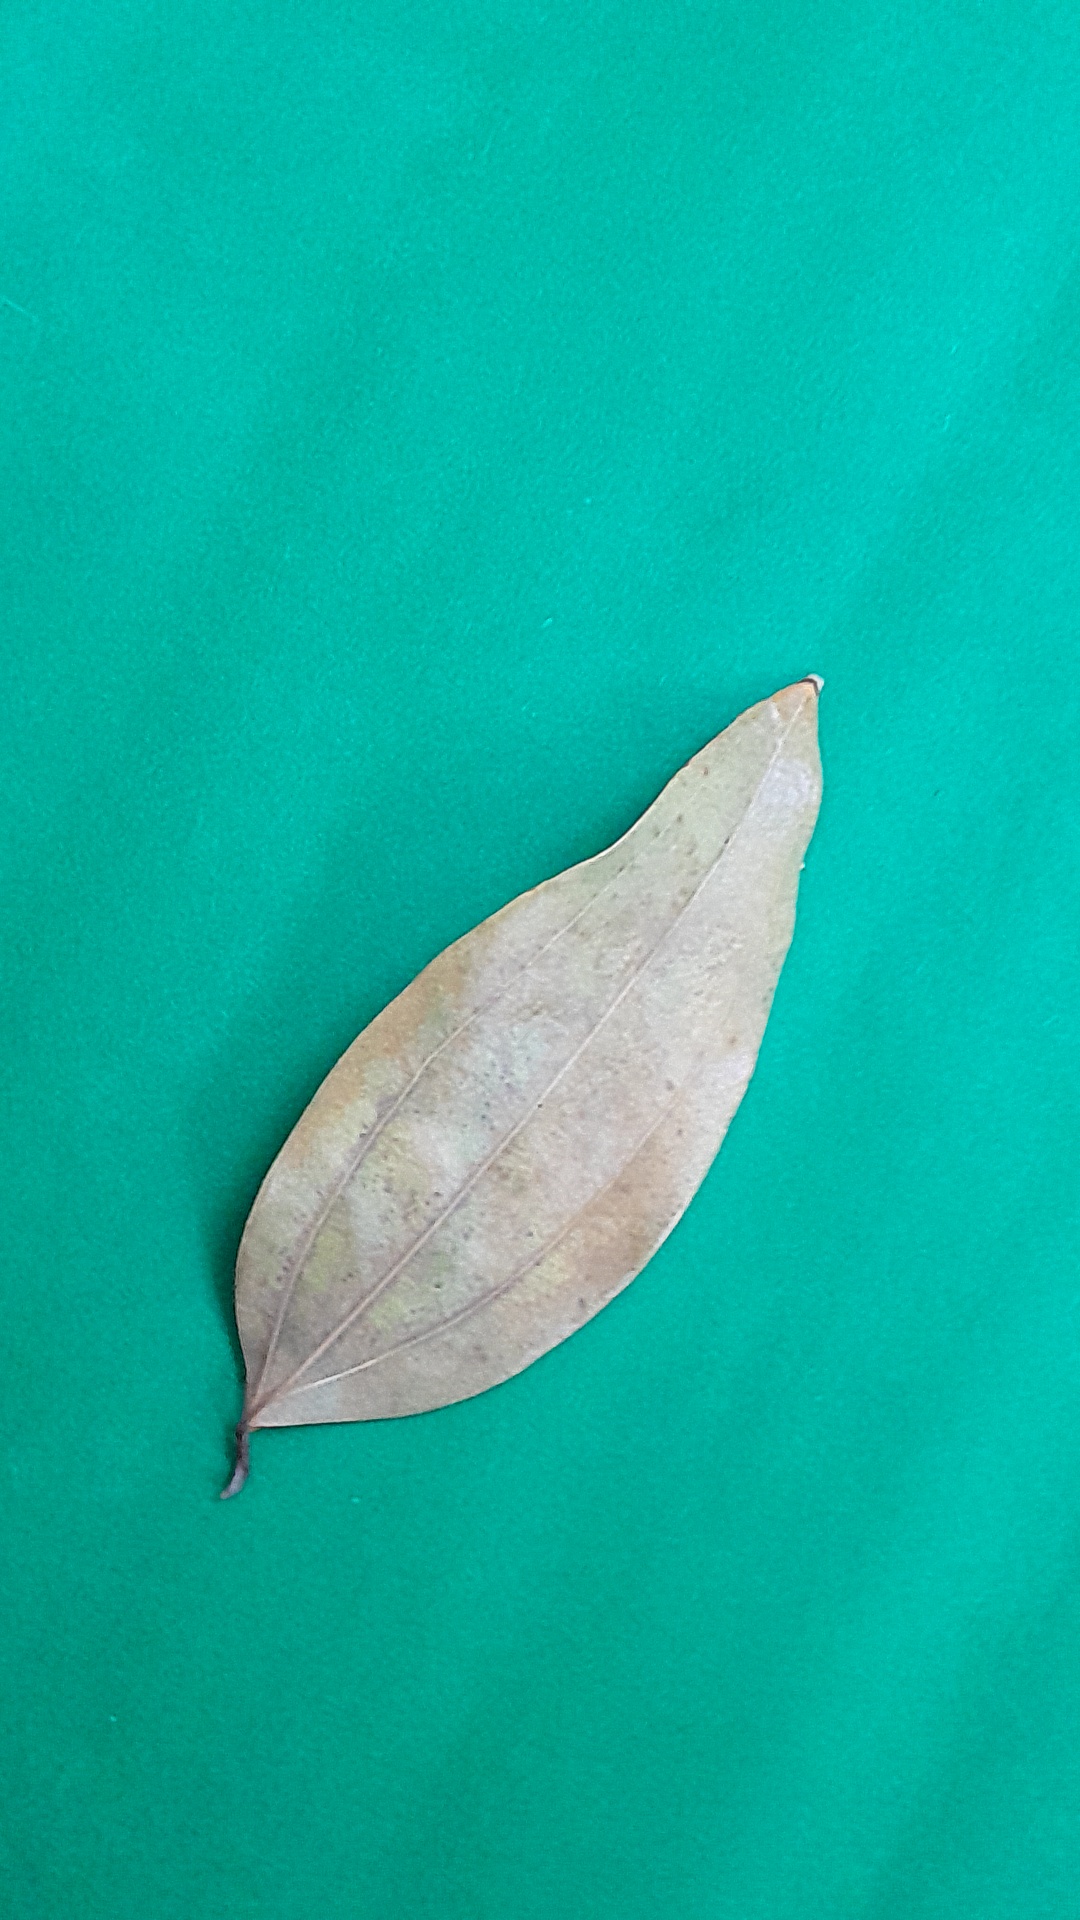
Label: Dry Leaf